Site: brandenburg
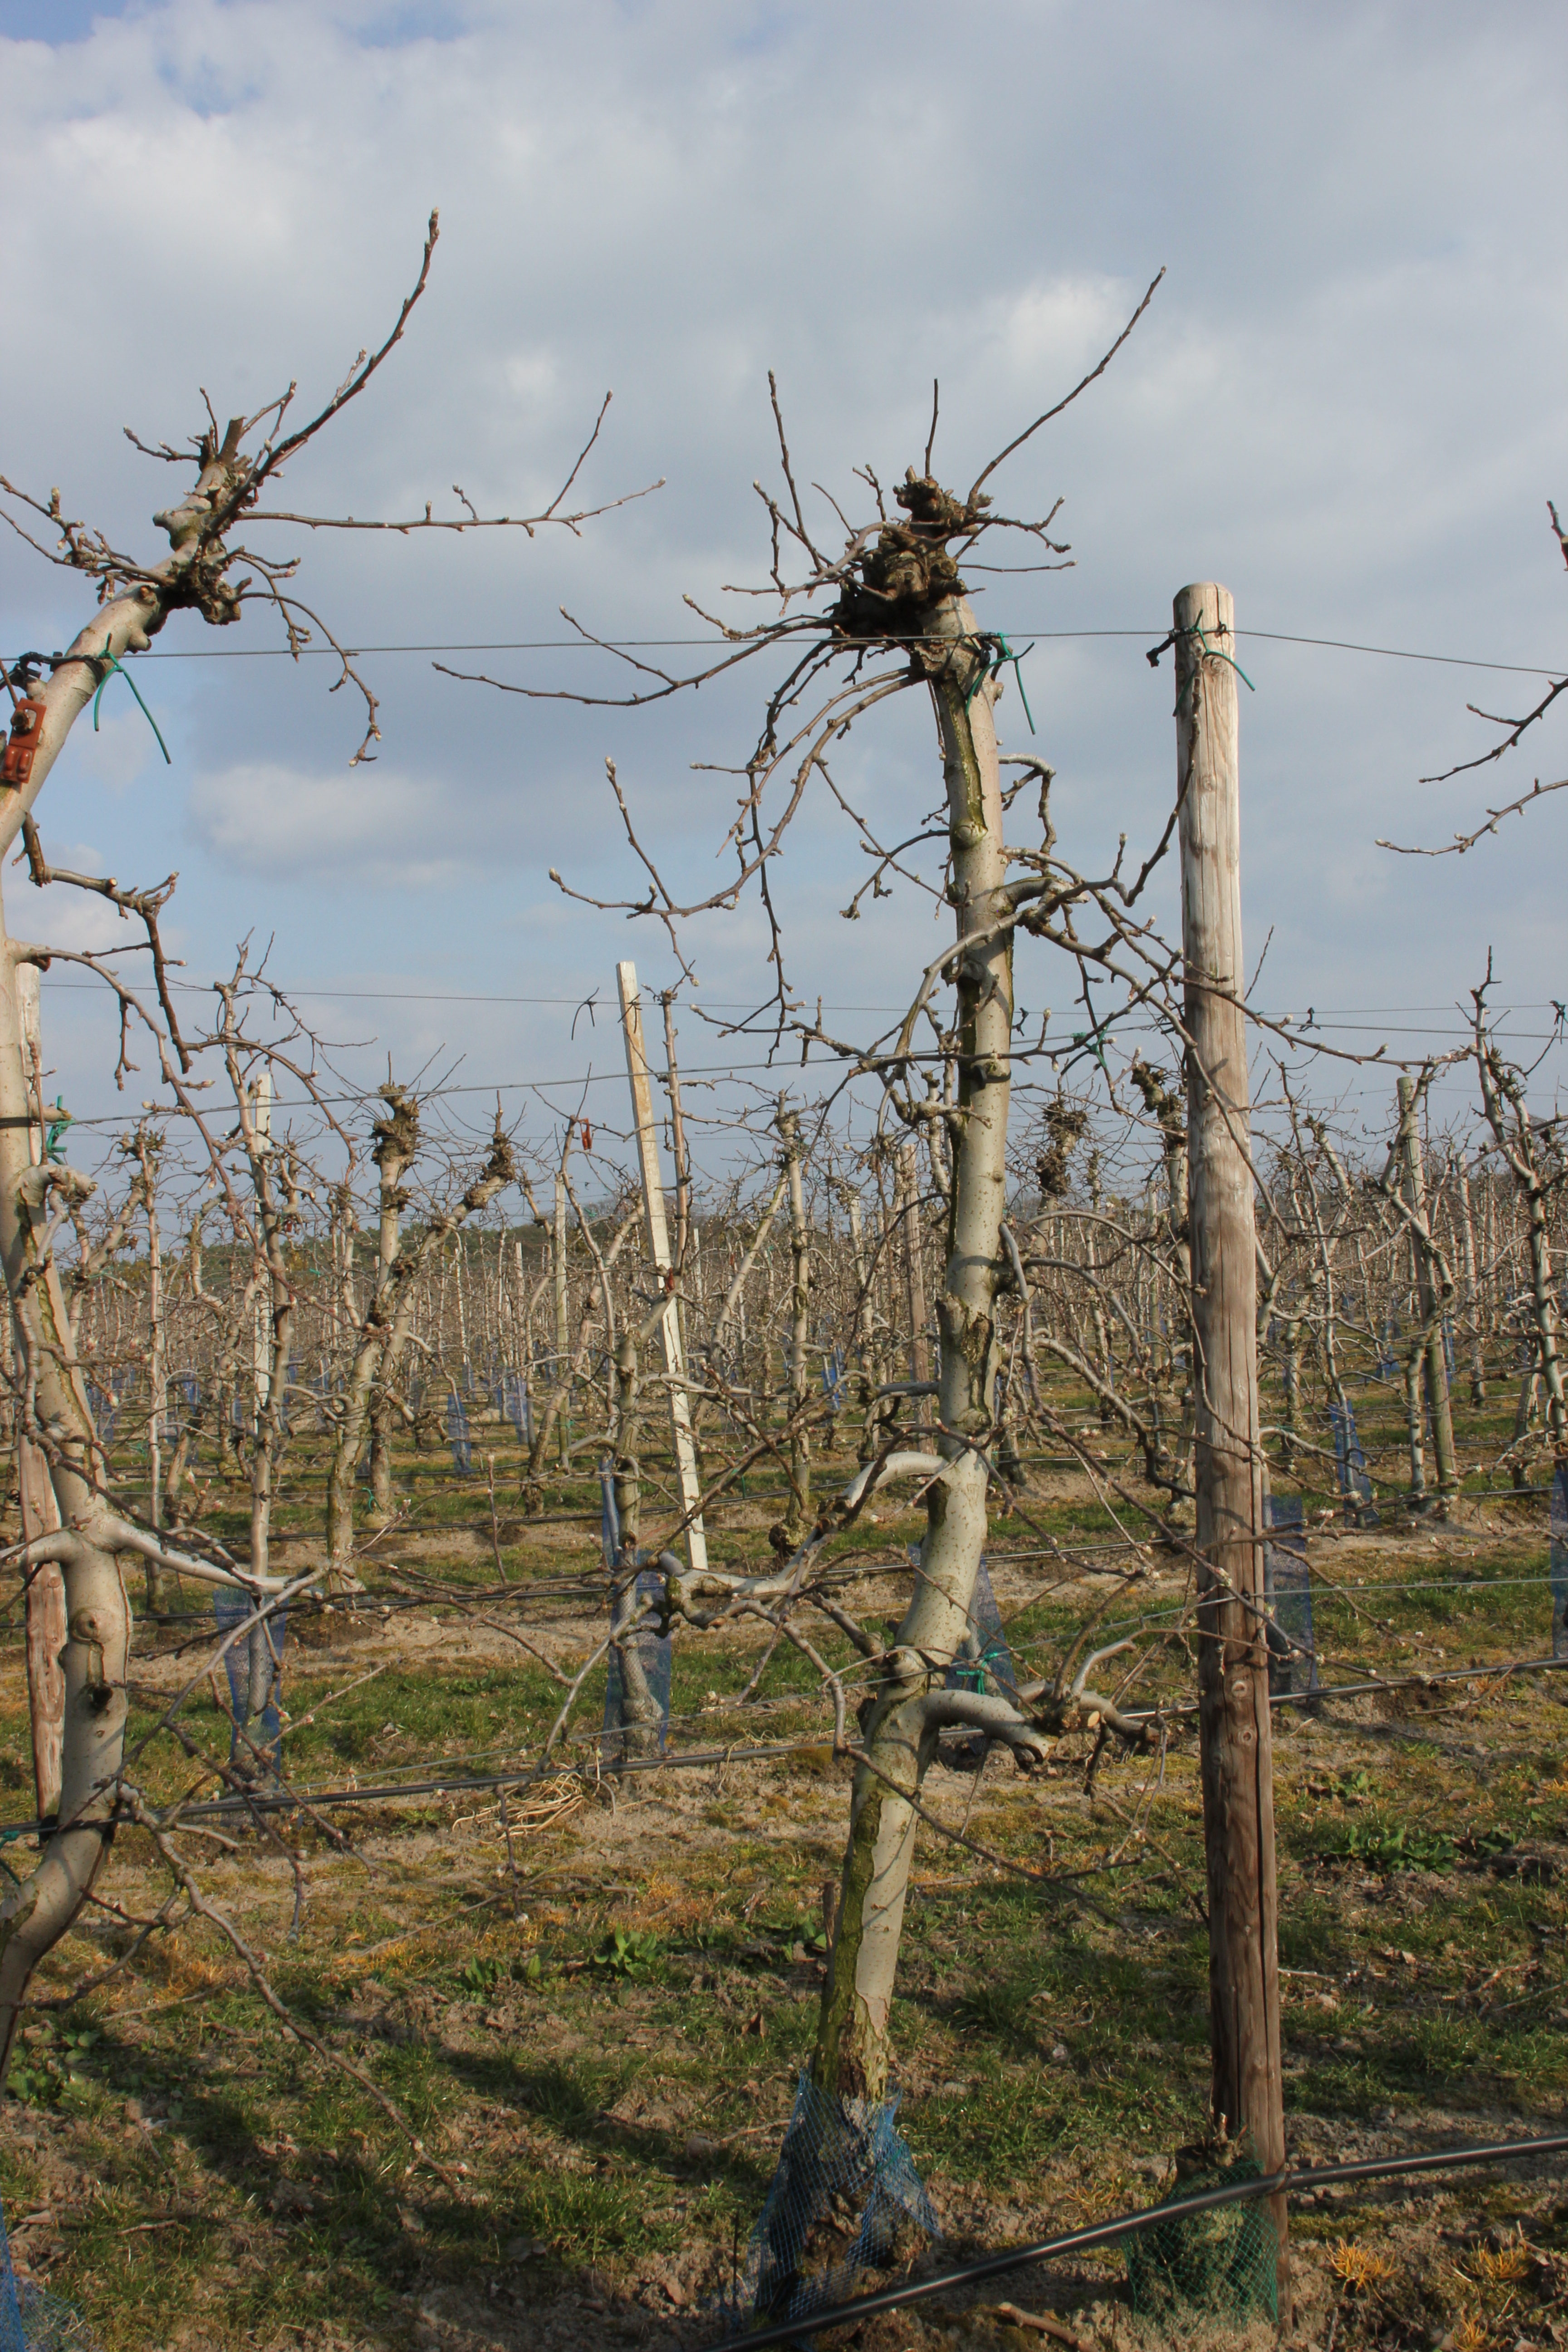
Growth stage (BBCH 03): Bud development